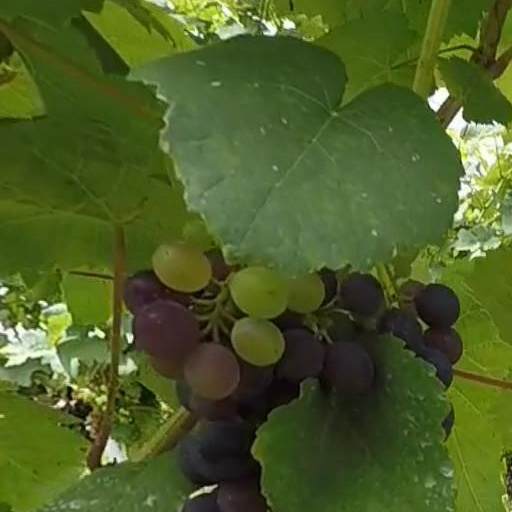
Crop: grape